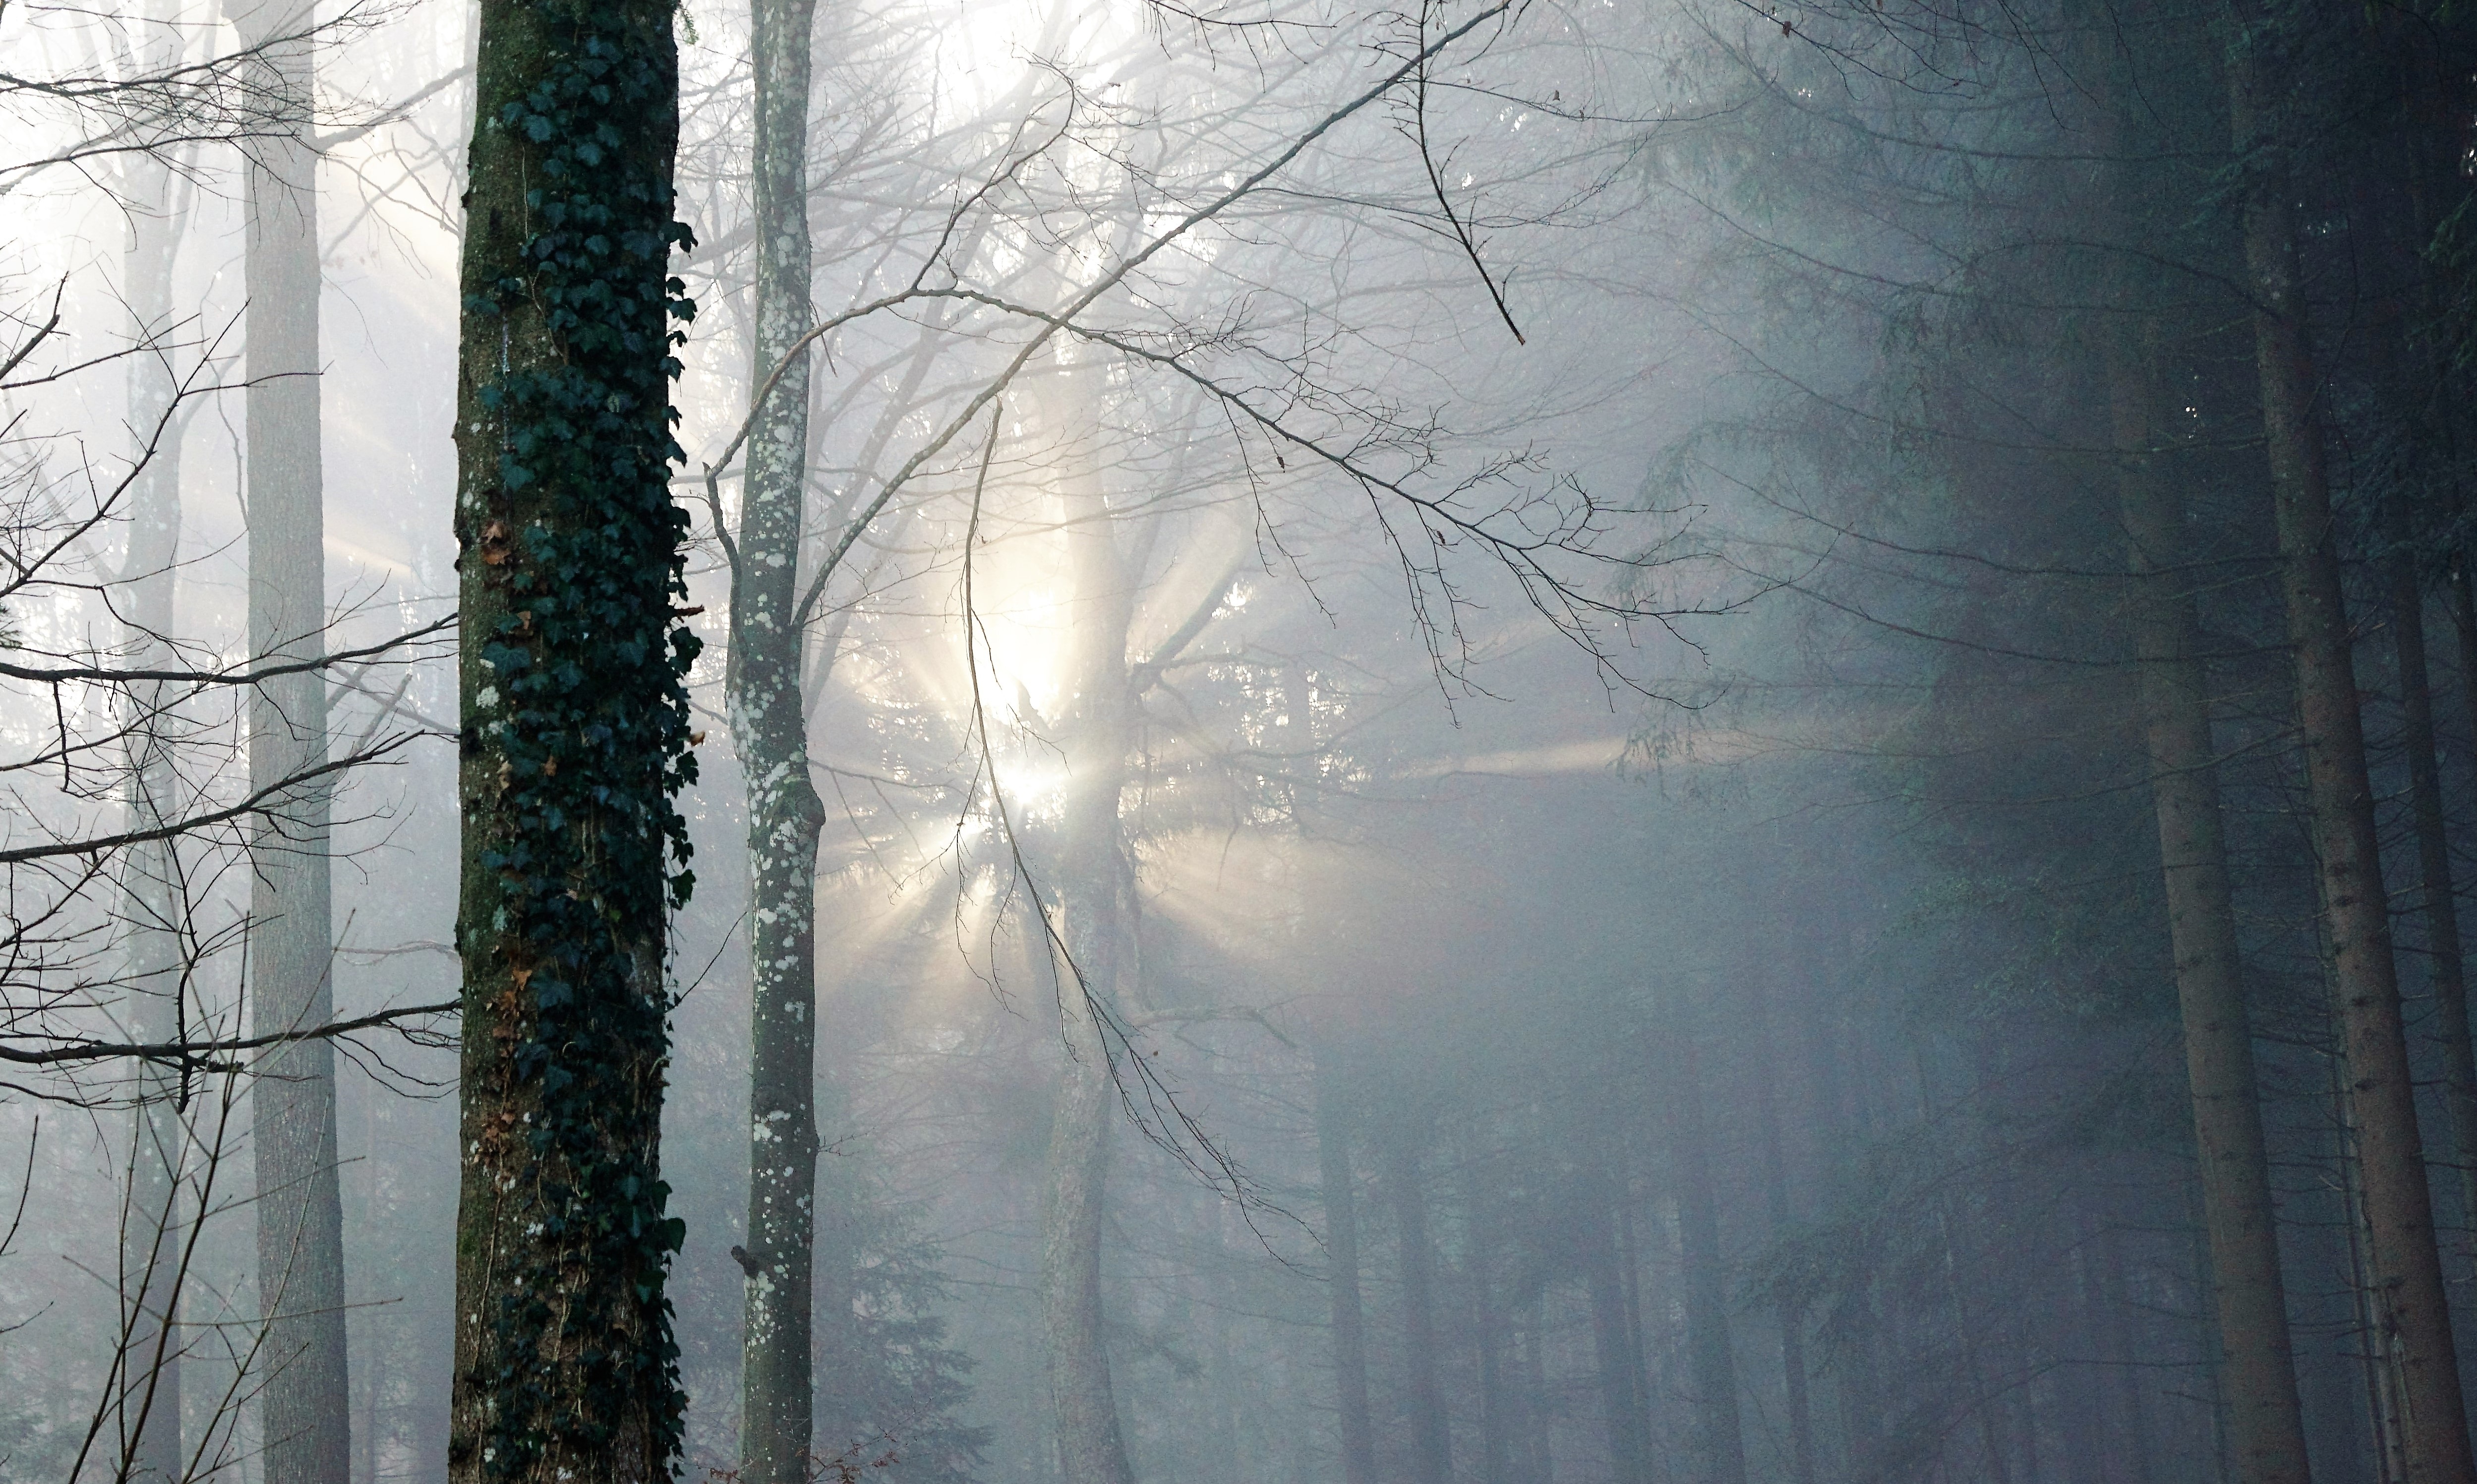
tree, nature, forest, branch, snow, winter, light, sun, fog, mist, sunlight, frost, ice, reflection, autumn, weather, season, trees, grey, switzerland, canton, zurich, icicle, mood, uetliberg, freezing, atmospheric phenomenon